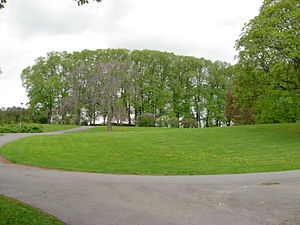
Parker i Oslo / 1865–1916: Byparker i storbyen
Bjølsenparken med lindealléen
Parker i Oslo er en vigtig del af bylandskabet i Norges hovedstad Oslo. Oslo er en by med megen beplantning og er beliggende i et landskab mellem grønne åse. Byen har lav befolkningstæthed, hvilket er udnyttet til træplantning i gaderne, forhaver, små grønne anlæg og satellitbyer med megen vegetation. Et net af cykel- og gangstier binder parkerne sammen og knytter byen til Marka. Kun omkring fem procent af byens befolkning har ikke et grønt område inden for 300 meter fra boligen.